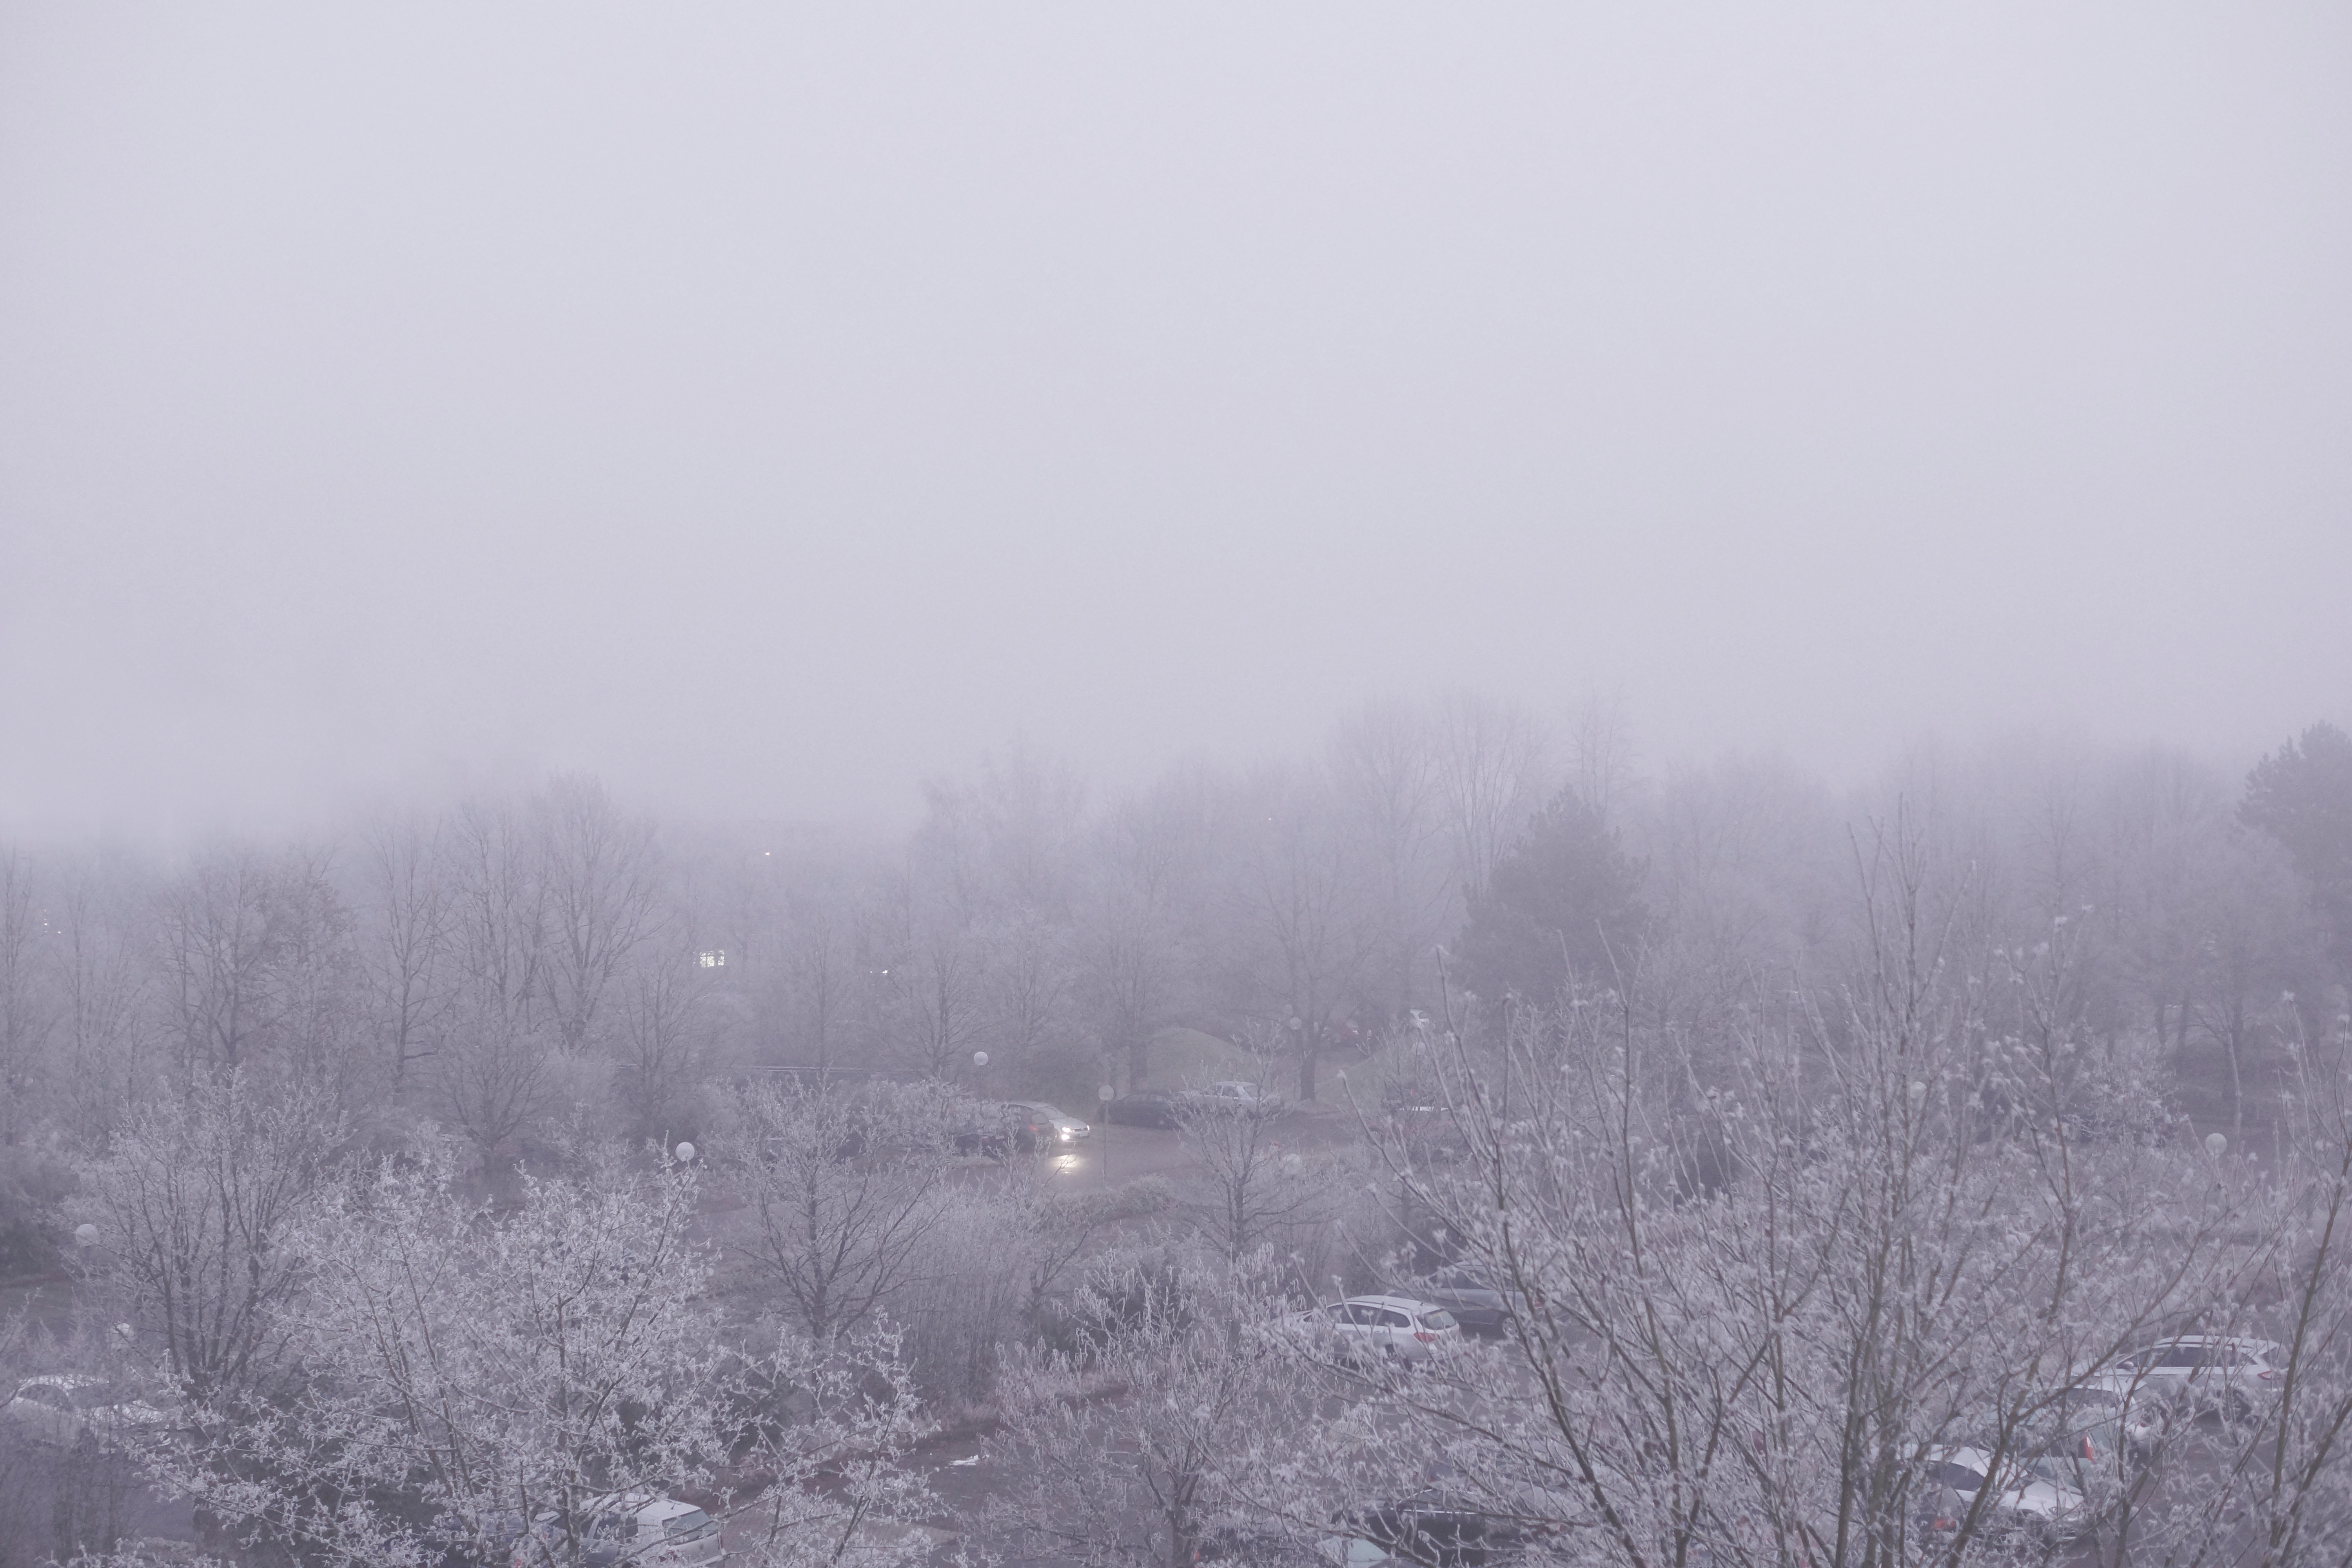
tree, forest, mountain, snow, winter, fog, mist, morning, hill, frost, weather, haze, season, freezing, atmospheric phenomenon